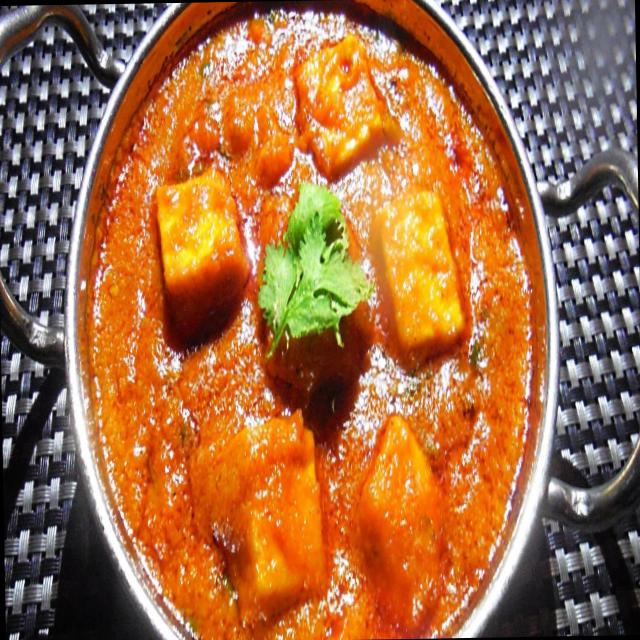
Dish: shahi_paneer